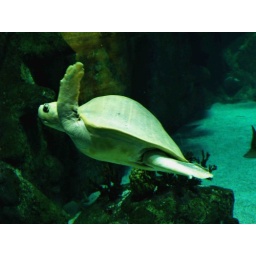
spotted this albino turtle in a huge aquarium in Albuequerque, New Mexico, I waved back, I like blondes, lol